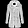
Label: Coat